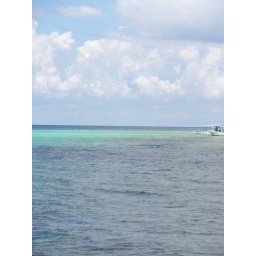
Beautiful blue water in Cozumel